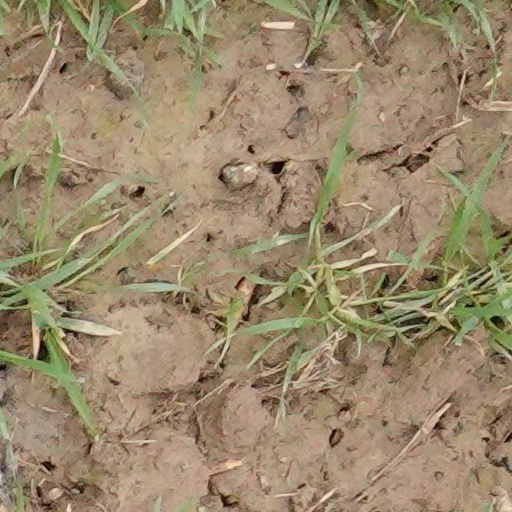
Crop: wheat